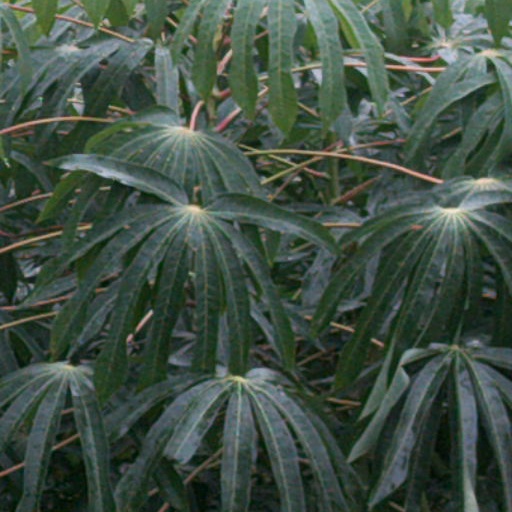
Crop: cassava